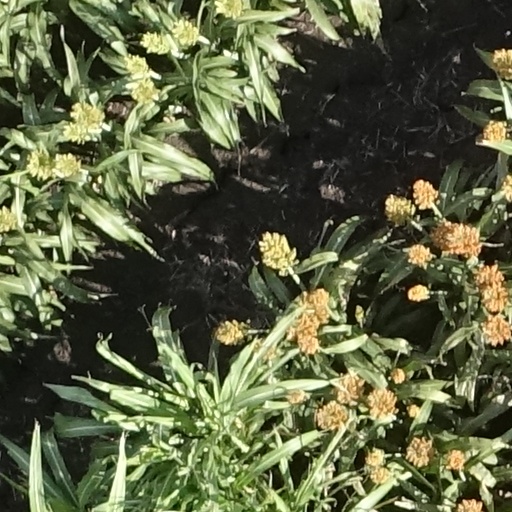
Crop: sorghum